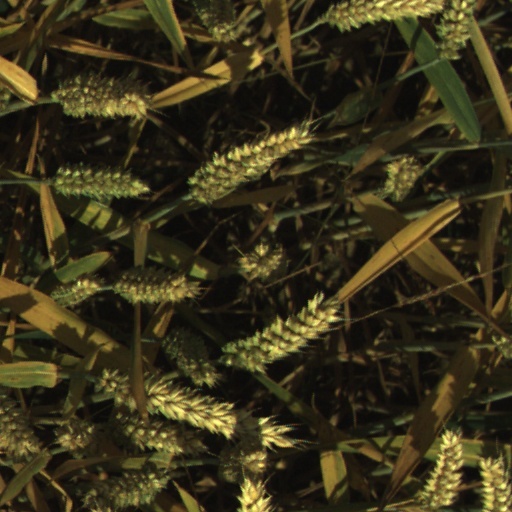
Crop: wheat